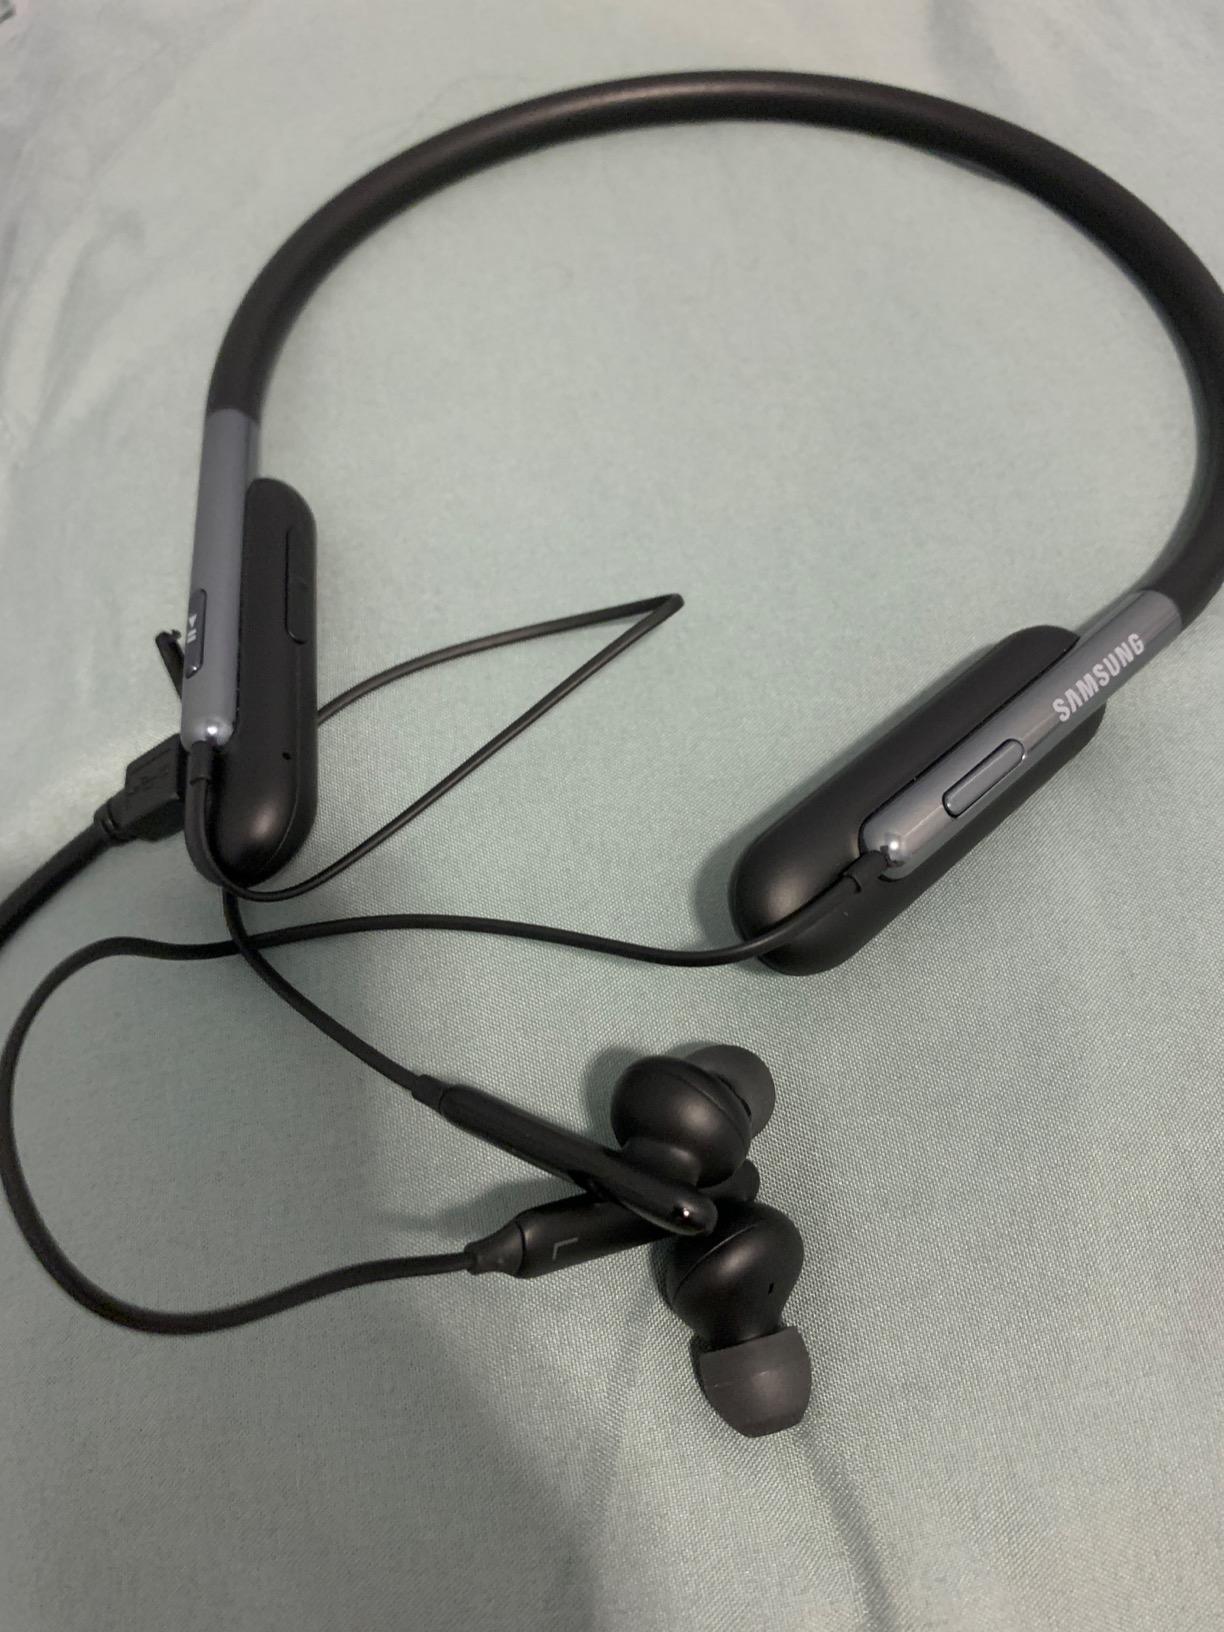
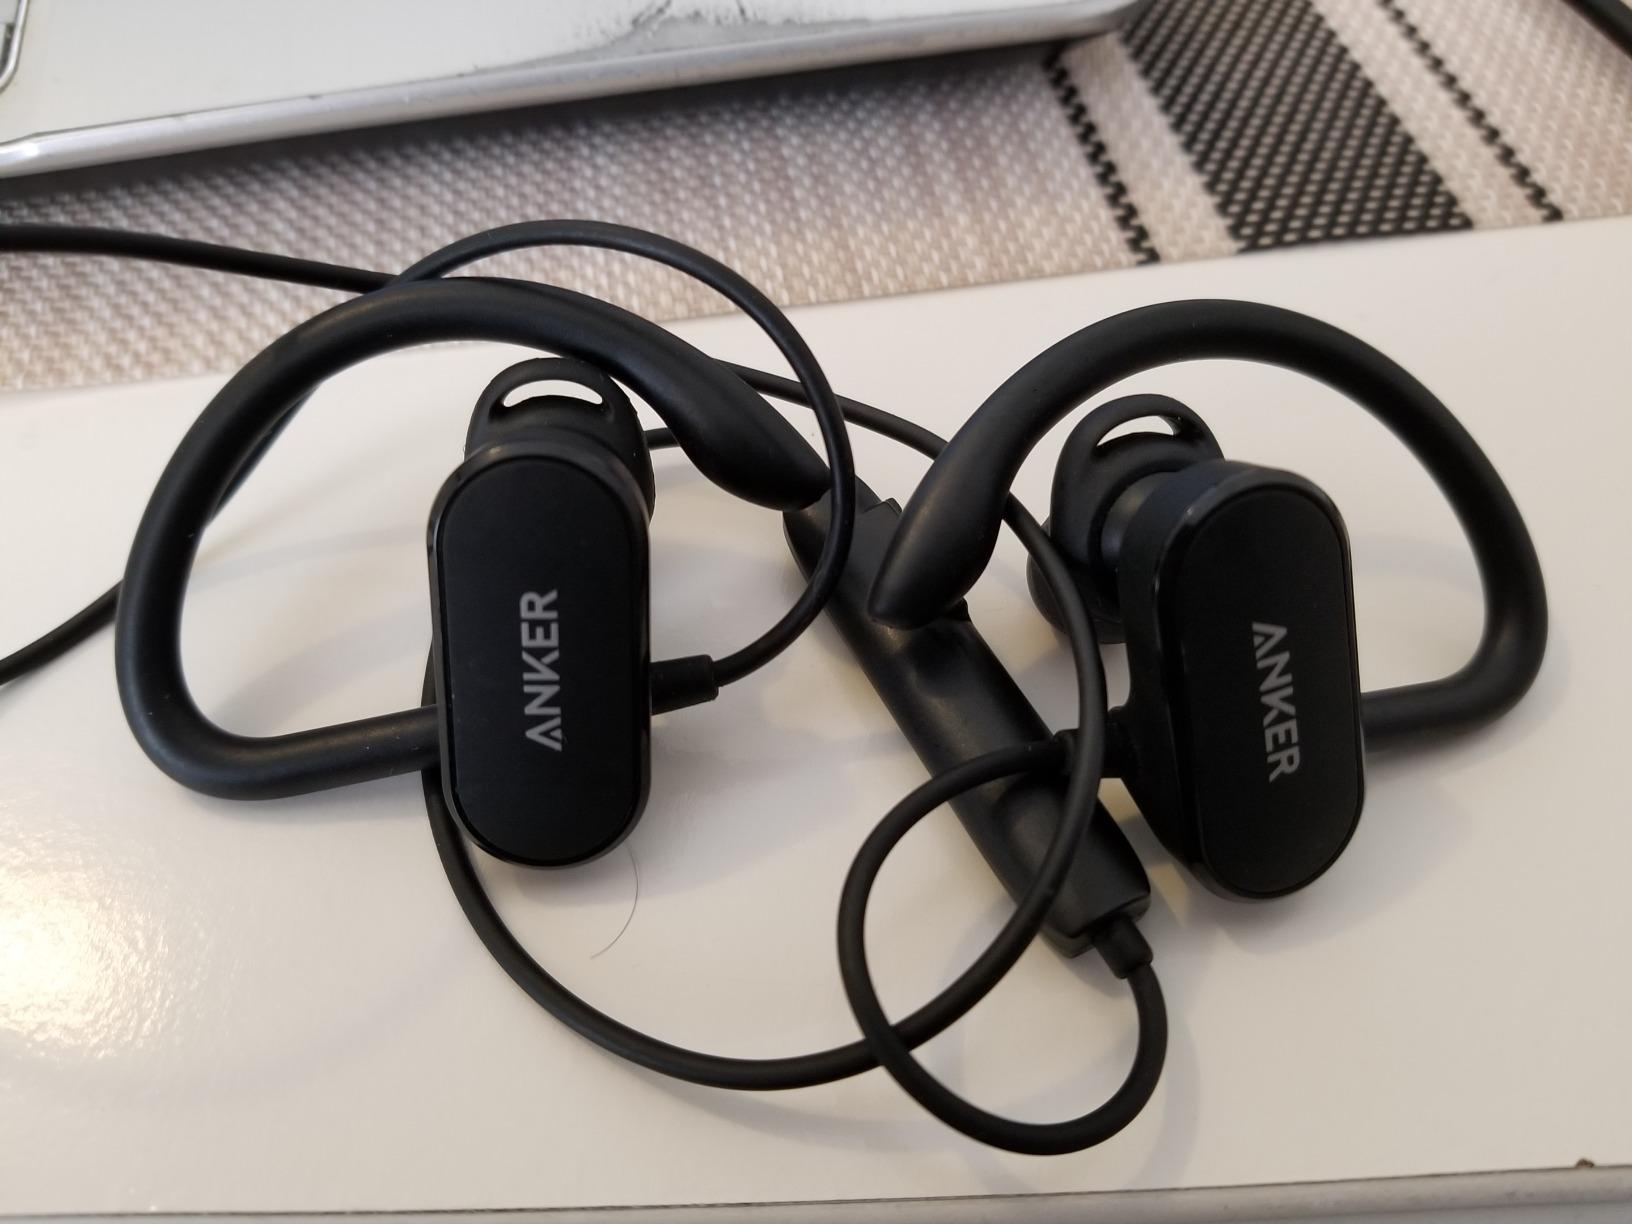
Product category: headphones
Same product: no